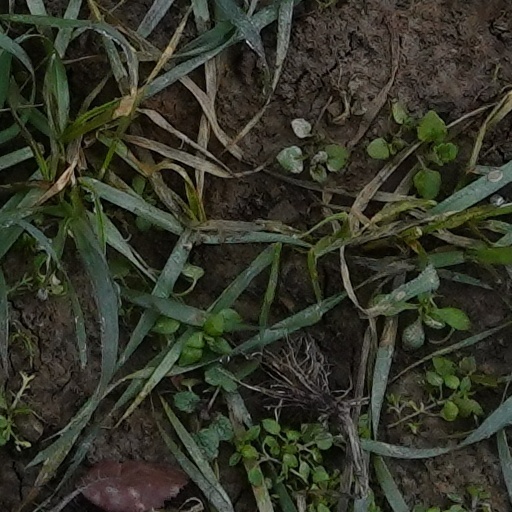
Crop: wheat